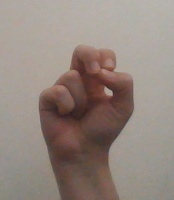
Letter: gaaf